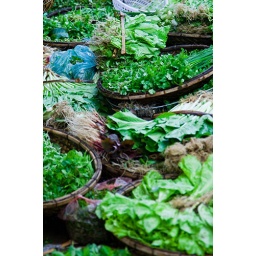
Leafy green garden fresh vegetables for sale in a street market in Hoi An's old town.